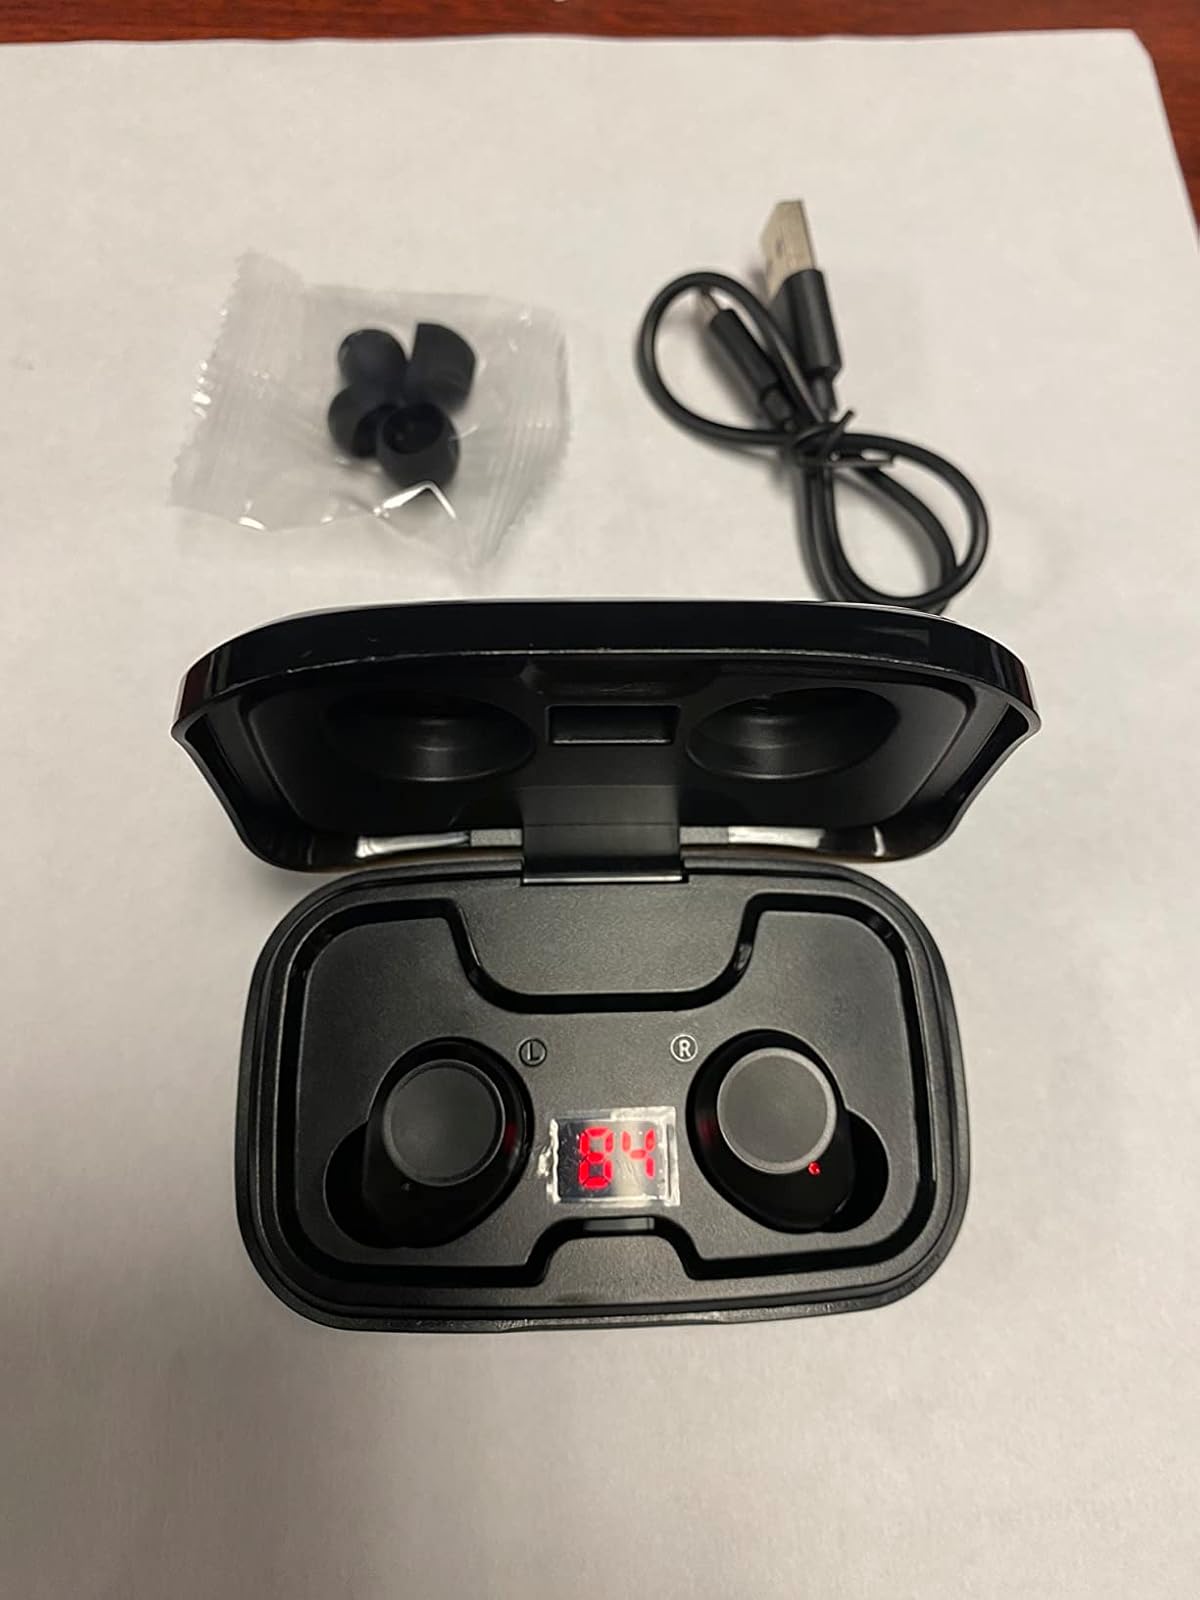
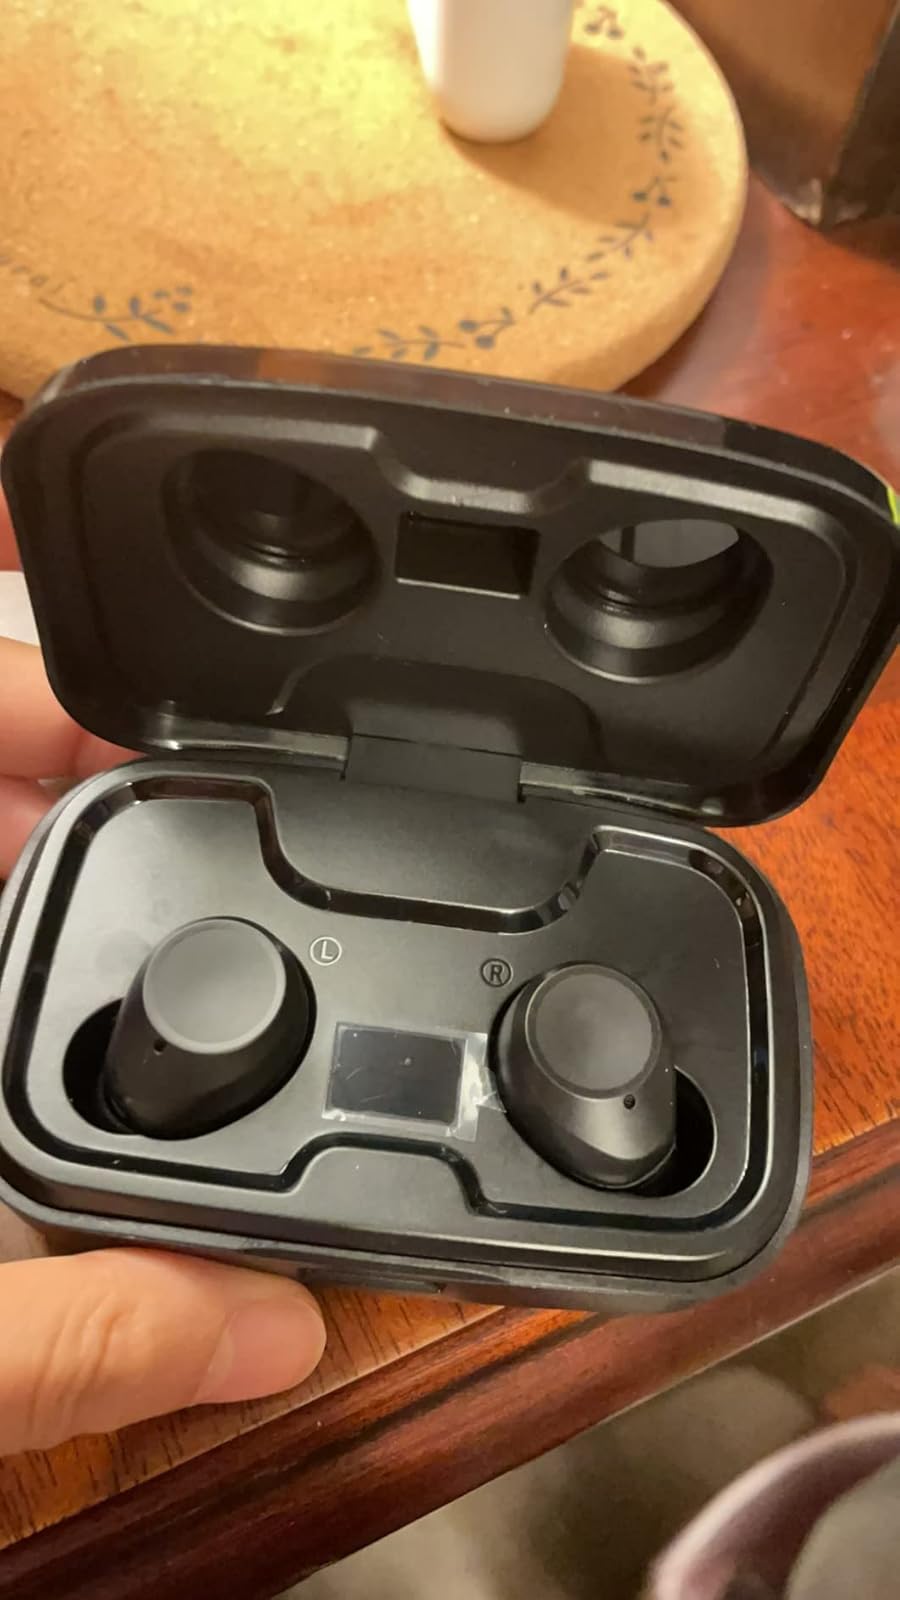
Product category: earbuds
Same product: yes